John L. Griffiths

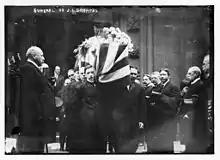
Funeral for Griffiths, May 1914

Griffiths practiced as a lawyer in Indianapolis. He served in the Indiana legislature in 1886 and 1887, and twice ran unsuccessfully for governor. He was active in Republican politics and a popular orator. In 1905, he was appointed as the United States consul in Liverpool. In 1909, he became the American consul-general in London. He was writing a biography of William Henry Harrison at the time of his death in 1914.